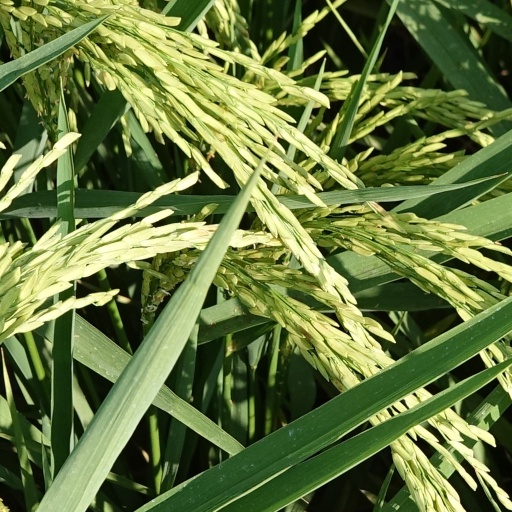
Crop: rice